Breach (2020 film)

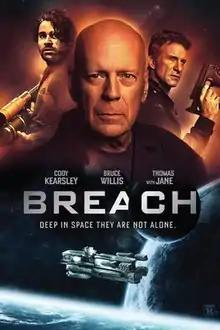
Promotional poster

Breach, also titled Anti-Life, is a 2020 American science fiction action horror film directed by John Suits, starring Cody Kearsley, Bruce Willis, Rachel Nichols, Thomas Jane, Johnny Messner, Corey Large, Callan Mulvey, Alexander Kane, and Kassandra Clementi. The film was shot in Fitzgerald, Georgia at TMG Studio's soundstages. It was released on December 18, 2020.